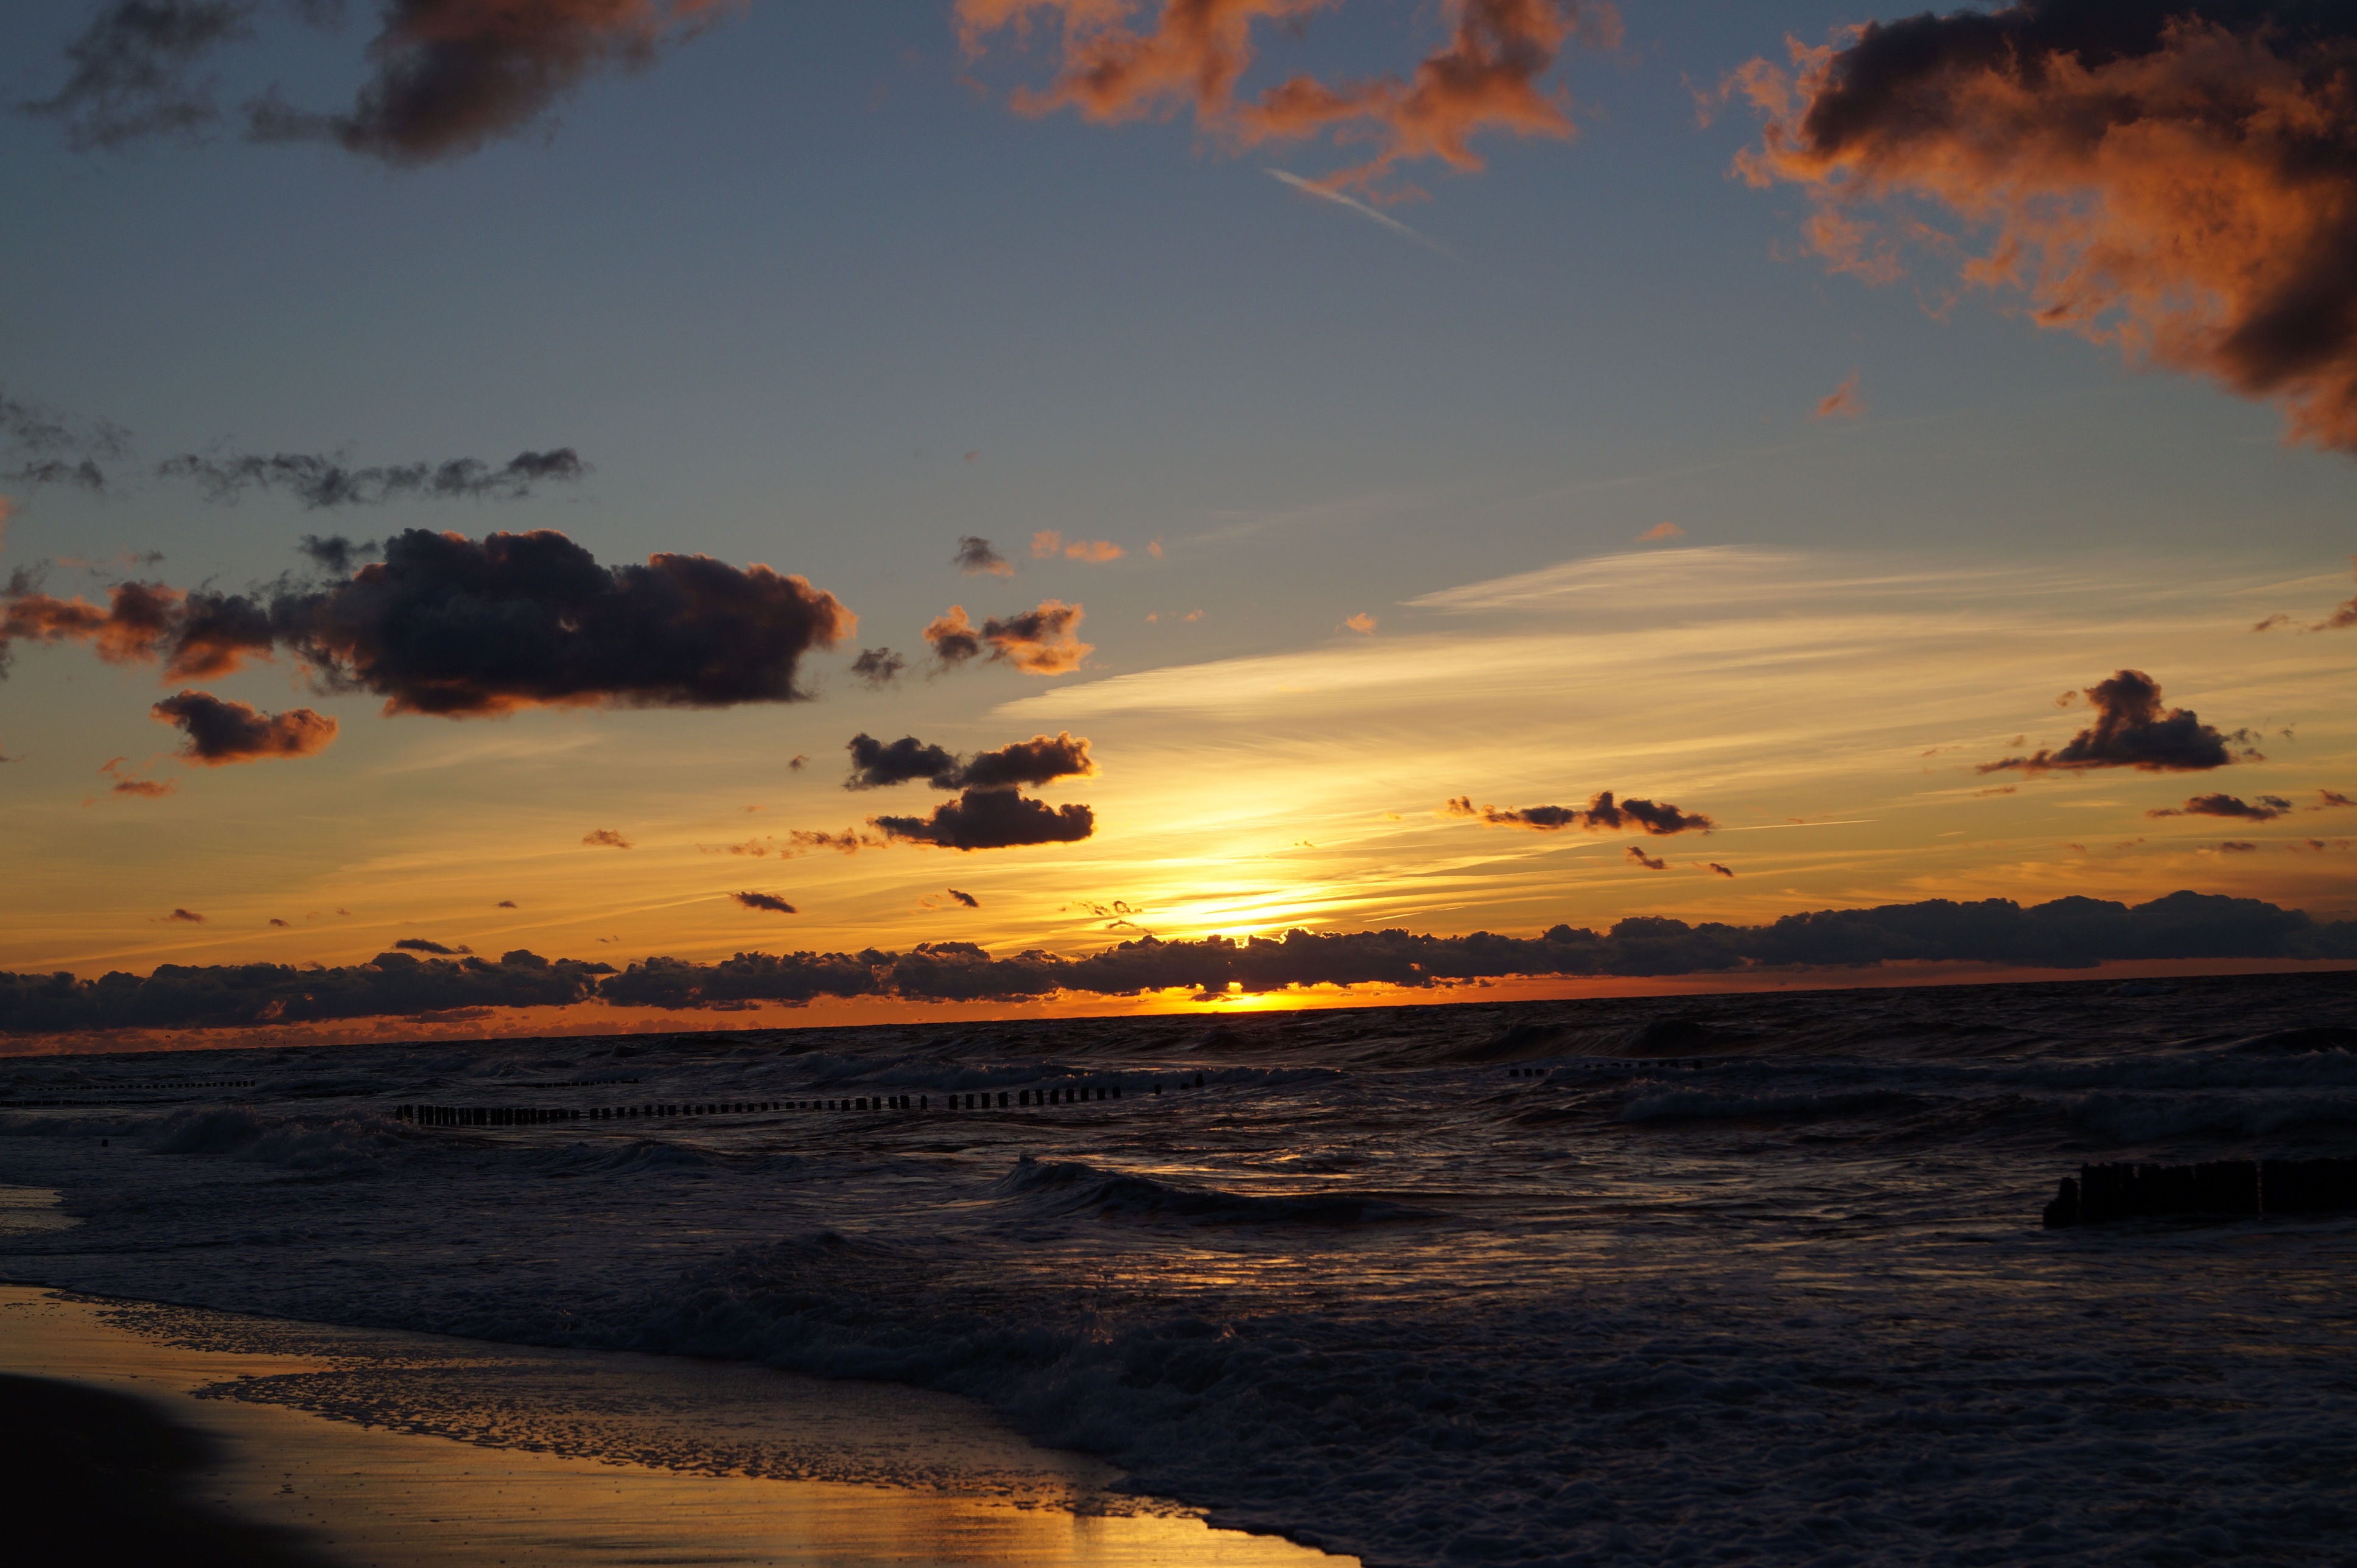
beach, sea, coast, water, nature, sand, ocean, horizon, cloud, sky, sun, sunrise, sunset, sunlight, morning, shore, wave, dawn, summer, dusk, evening, reflection, bay, apartment, west, clouds, holidays, the sun, afterglow, the coast, the baltic sea, wind wave